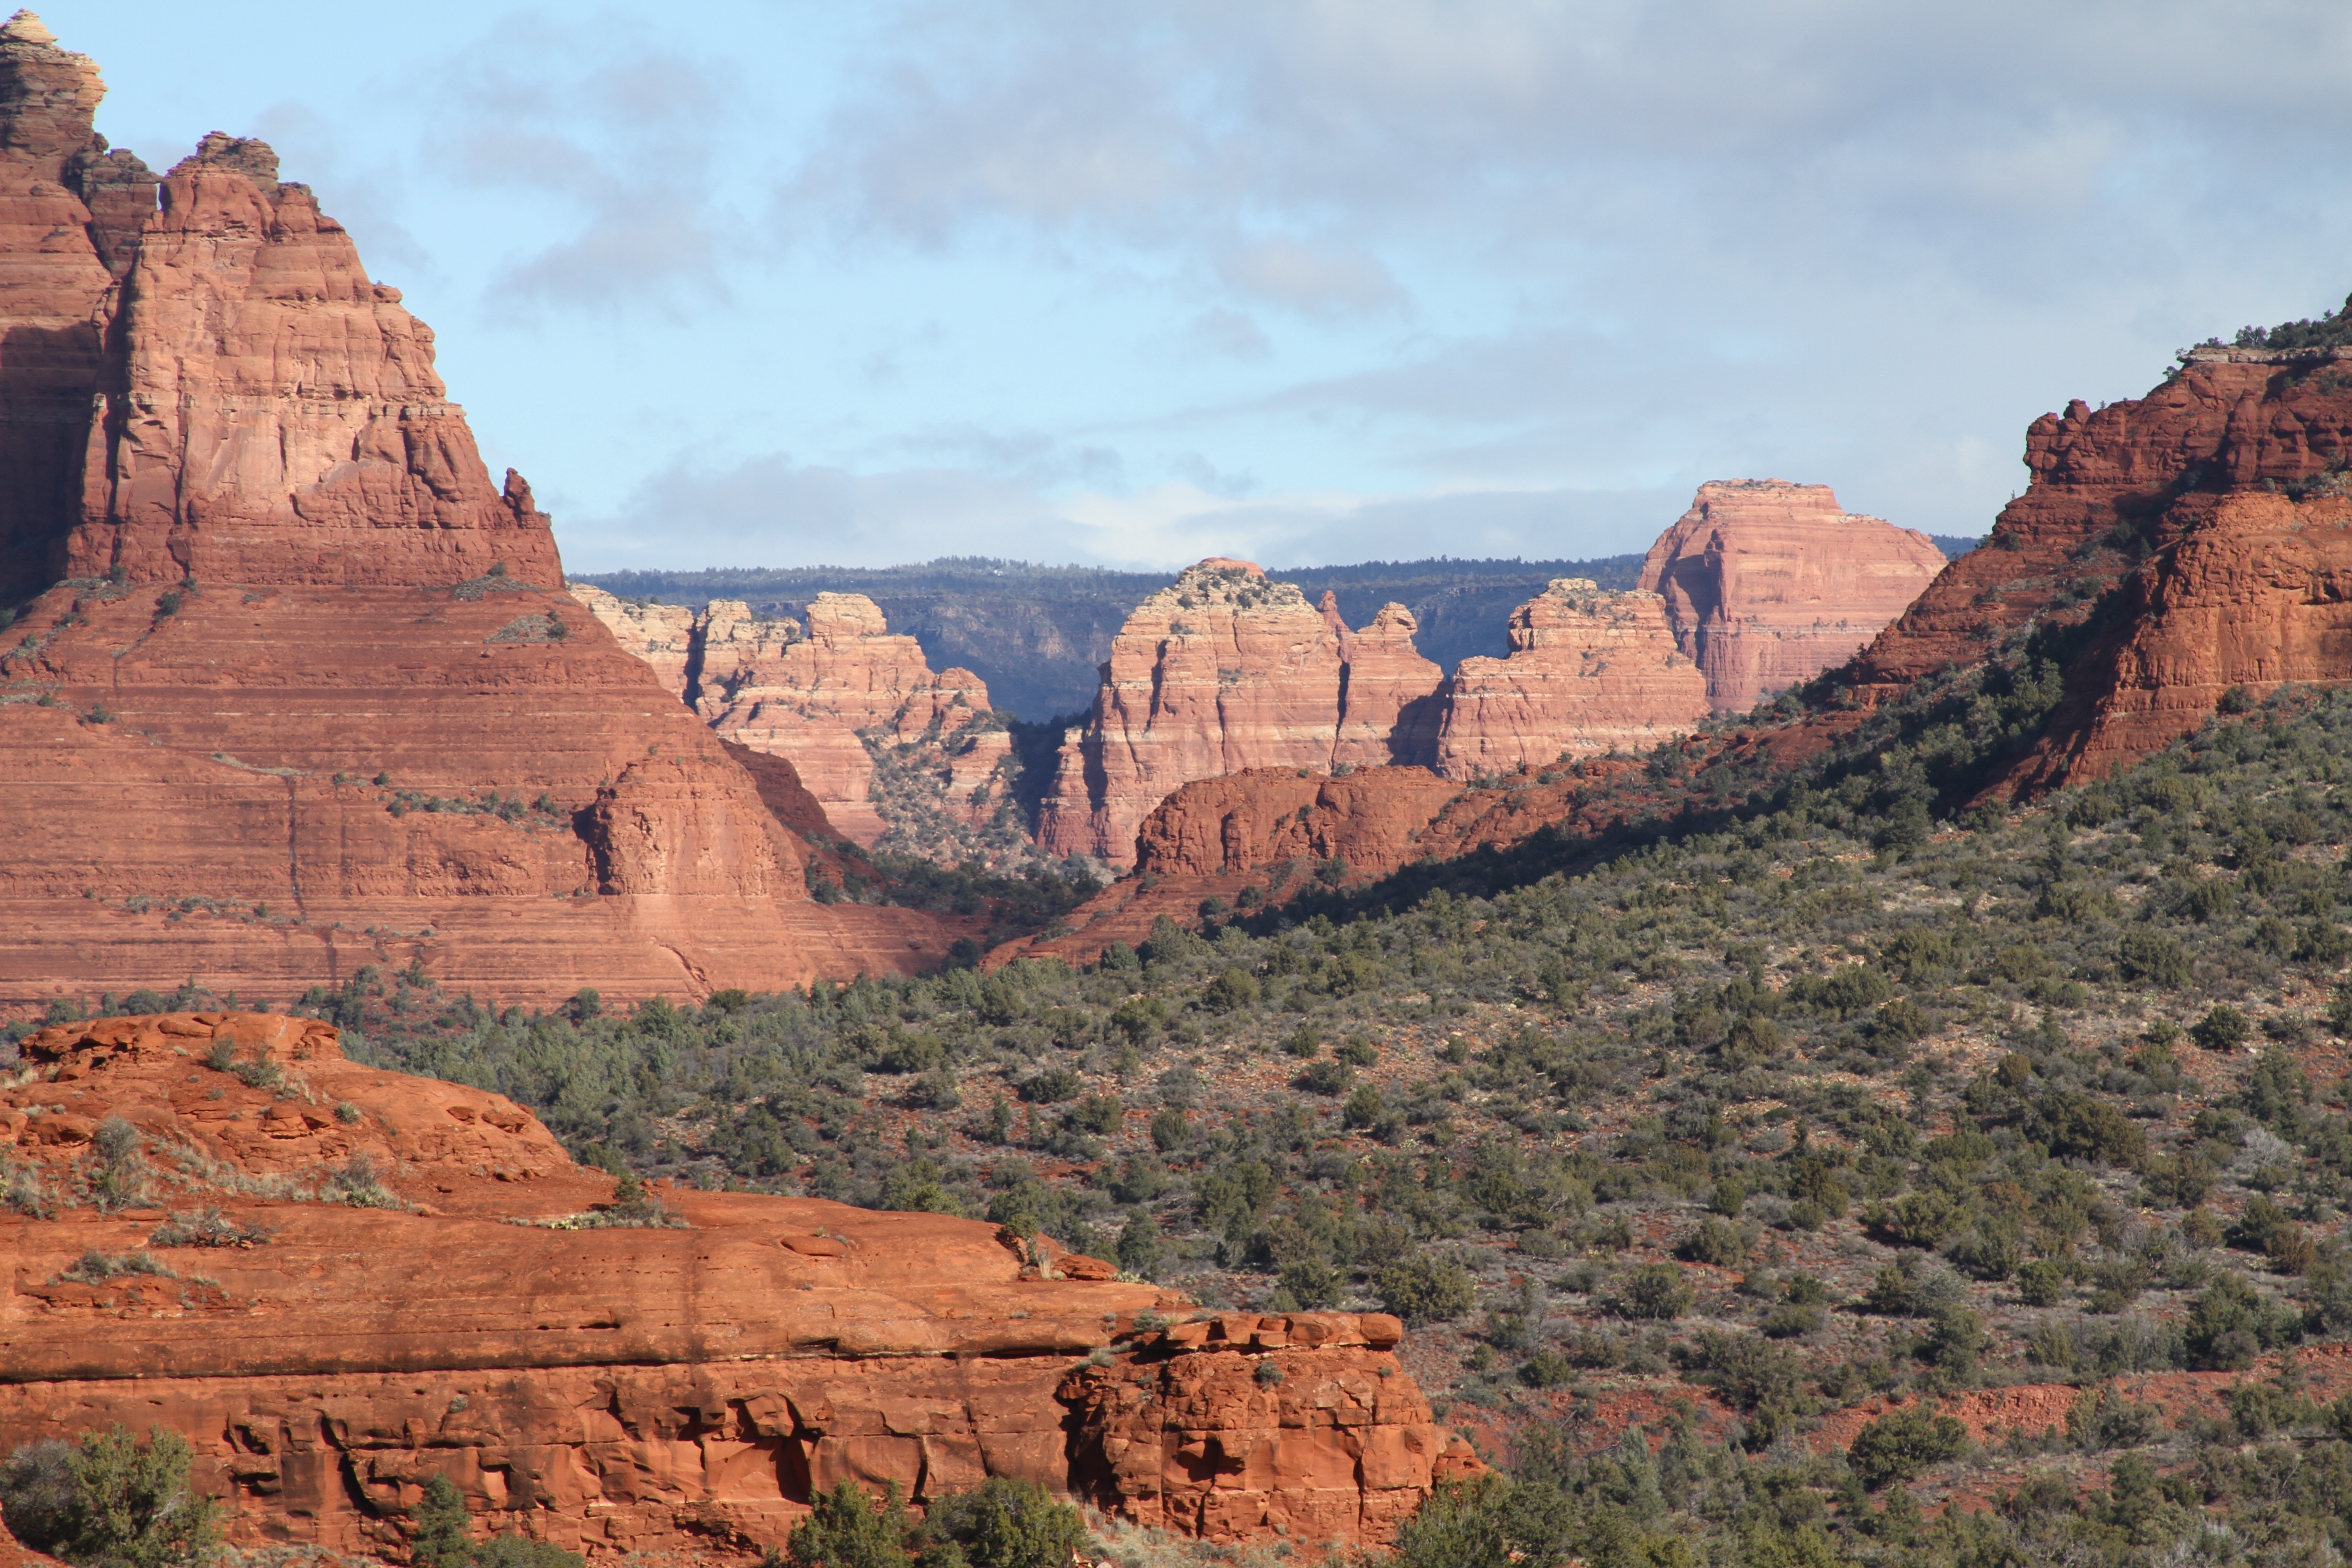
landscape, rock, mountain, desert, valley, formation, arch, park, canyon, terrain, national park, arizona, geology, badlands, sedona, southwest, wadi, butte, landform, southwestern, geographical feature